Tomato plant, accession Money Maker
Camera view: bottom (45 deg); turntable rotation: 90 degrees
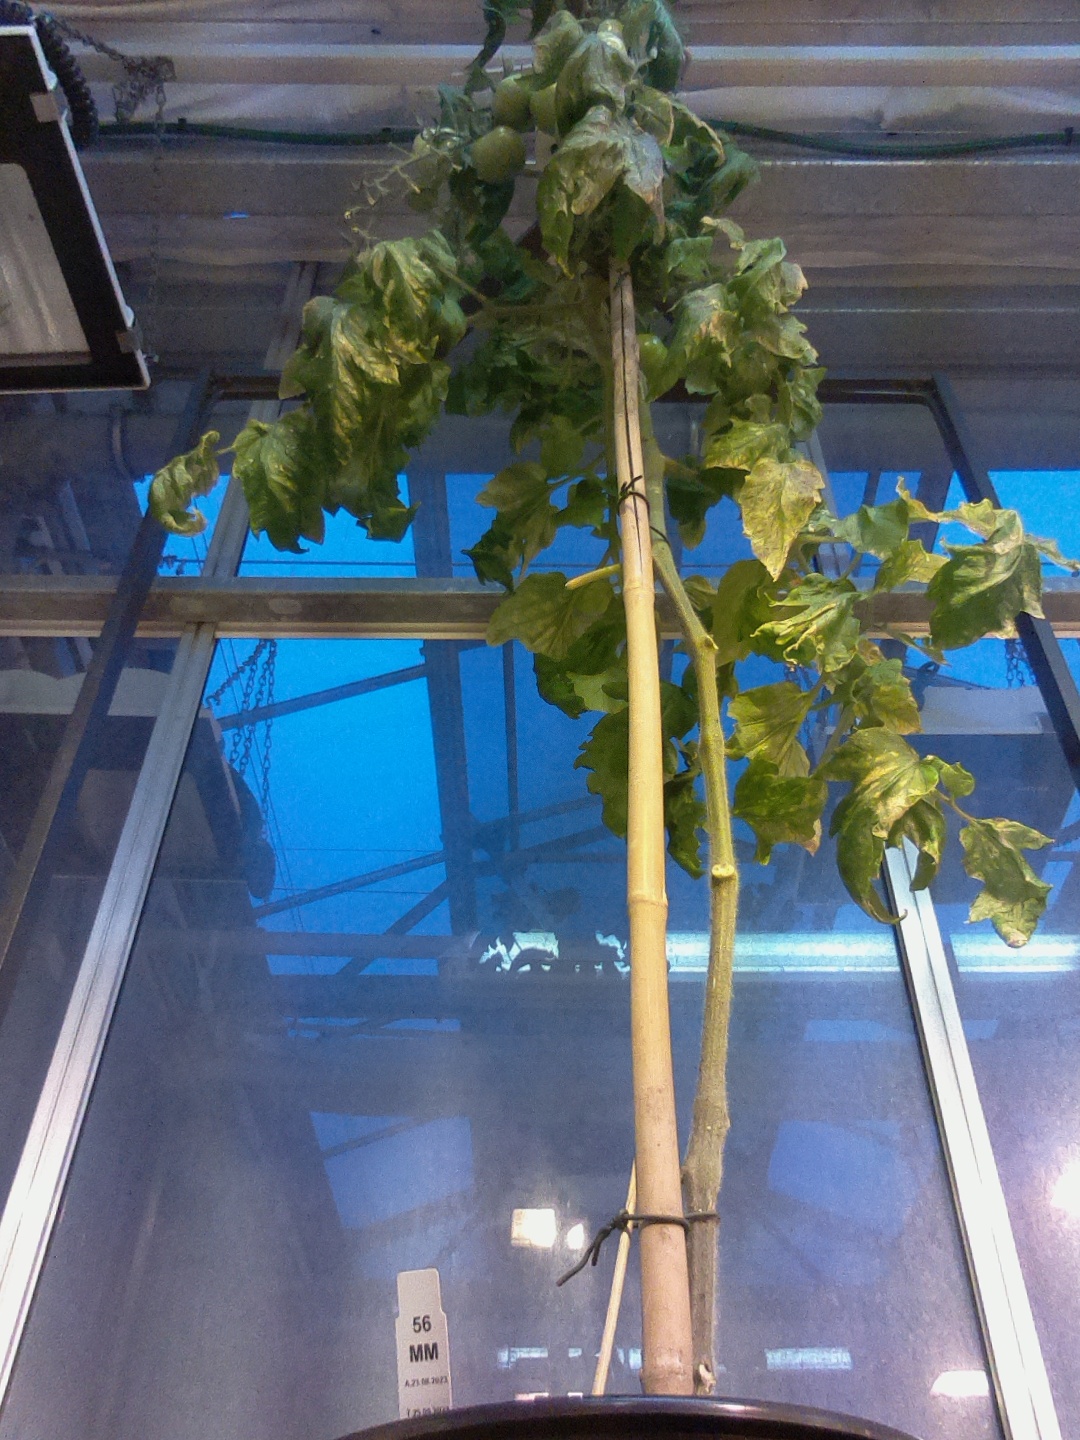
BBCH growth stage 78: 80% -90% of final fruit size